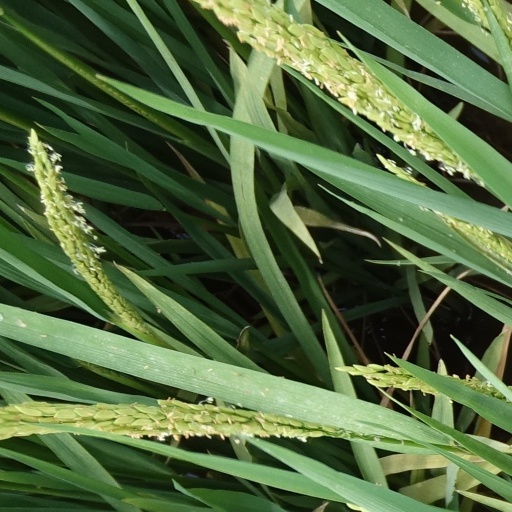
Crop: rice